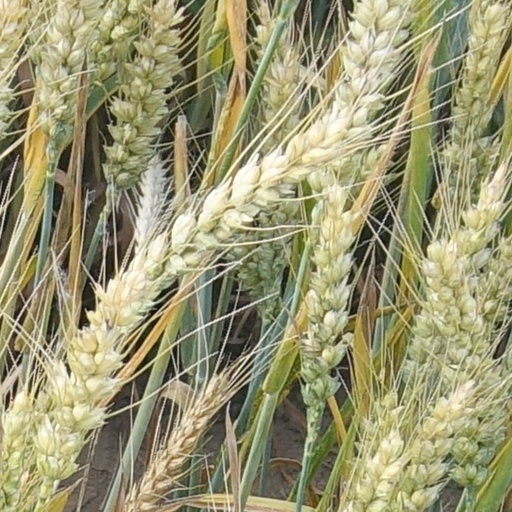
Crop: wheat